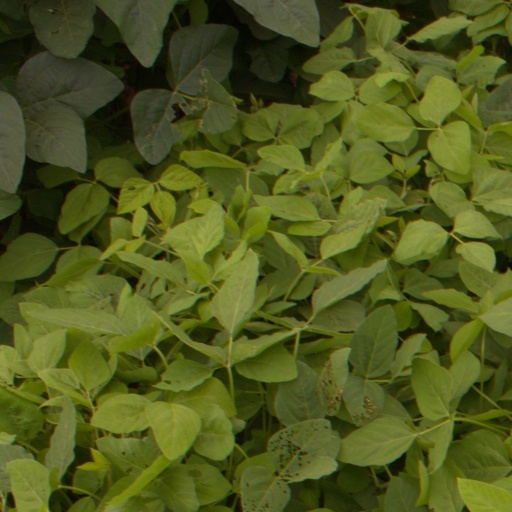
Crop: soybean